Jim Kiick

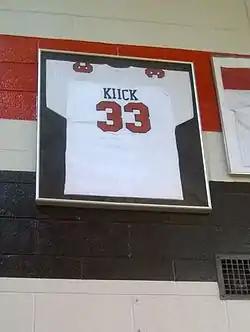
A retired jersey honoring Kiick hangs in the gym at Boonton High School.

After high school in New Jersey, Kiick went west and played college football at Wyoming from 1965 through 1967, and was the Cowboys' leading rusher each of those years. He totalled 1,714 yards and ten touchdowns on 431 carries, and 561 yards and five touchdowns on 52 pass receptions. He was the first player ever to earn first-team All-WAC honors three times. As a junior, he was named the Most Valuable Player in the 1966 Sun Bowl win over Florida State, rushing 25 times for 135 yards and two touchdowns, and catching four passes for 42 yards. Kiick was co-captain of the team as a senior that also featured future NFL star Vic Washington and led undefeated Wyoming to the 1968 Sugar Bowl against LSU, where he rushed 19 times for 75 yards and a touchdown and caught five passes for 48 yards. Wyoming led 13–0 at halftime, but was outplayed in the second half and lost 20–13.